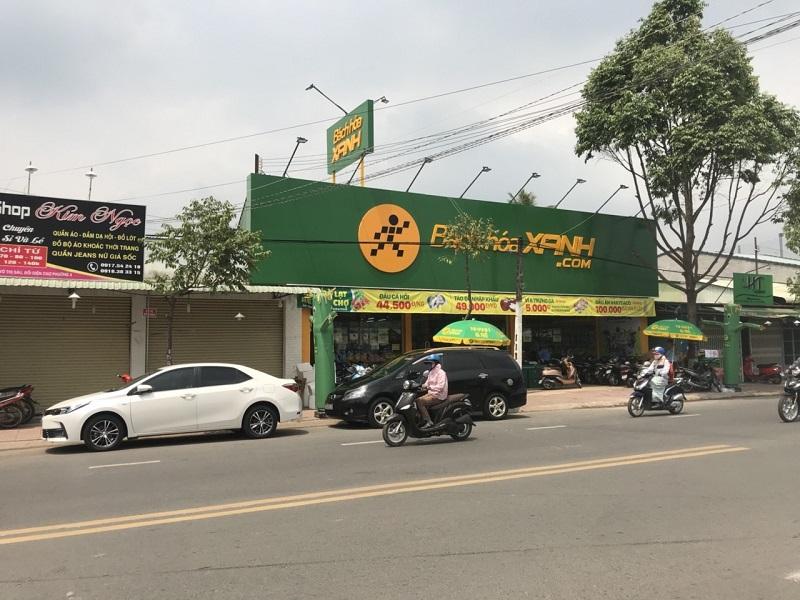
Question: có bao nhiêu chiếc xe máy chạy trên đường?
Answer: có ba chiếc